We've had abortions!

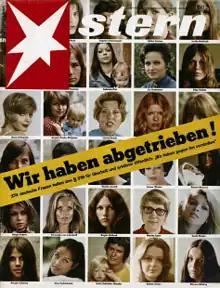
6 June 1971 cover of "Stern"

Wir haben abgetrieben! ("We've had abortions!") was the headline on the cover of the West German magazine "Stern" on 6 June 1971. 374 women, some, but not all, of whom had a high public profile, publicly stated that they had had pregnancies terminated, which at that time was illegal.